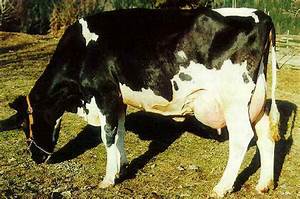
Label: cow